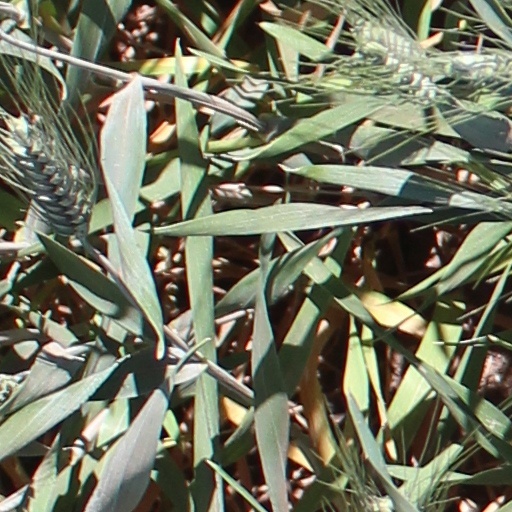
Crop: wheat